Buddhist mythology

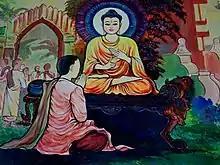
Mahapajapati, first Buddhist nun and Buddha's stepmother ordains

One of the “three knowledges” ("tevijjā") of the Buddha was recollecting past lives. However, early texts contain very few actual narratives of past lives. Such stories as are found in the early texts almost always show signs of belonging to the latest strata of those texts. However, in a short time the Buddhist community developed a vast repertoire of stories associated with the Buddha's past lives, known as the Jātakas. There are 550 such stories in the Pali canon, and hundreds more in Chinese, Tibetan, and Sanskrit sources. Several Jātakas are depicted in visual form on the monuments at Sanchi, dating around the 1st century BCE. The corpus of Jātaka stories continued to grow over the centuries. Some of the most popular continue to be the Mahanipata Jataka which depict the final ten lives of the Buddha before his last birth.